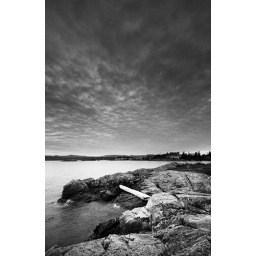
The clouds caught my attention in this black and white photo taken in Saxe Point Park in Victoria, BC